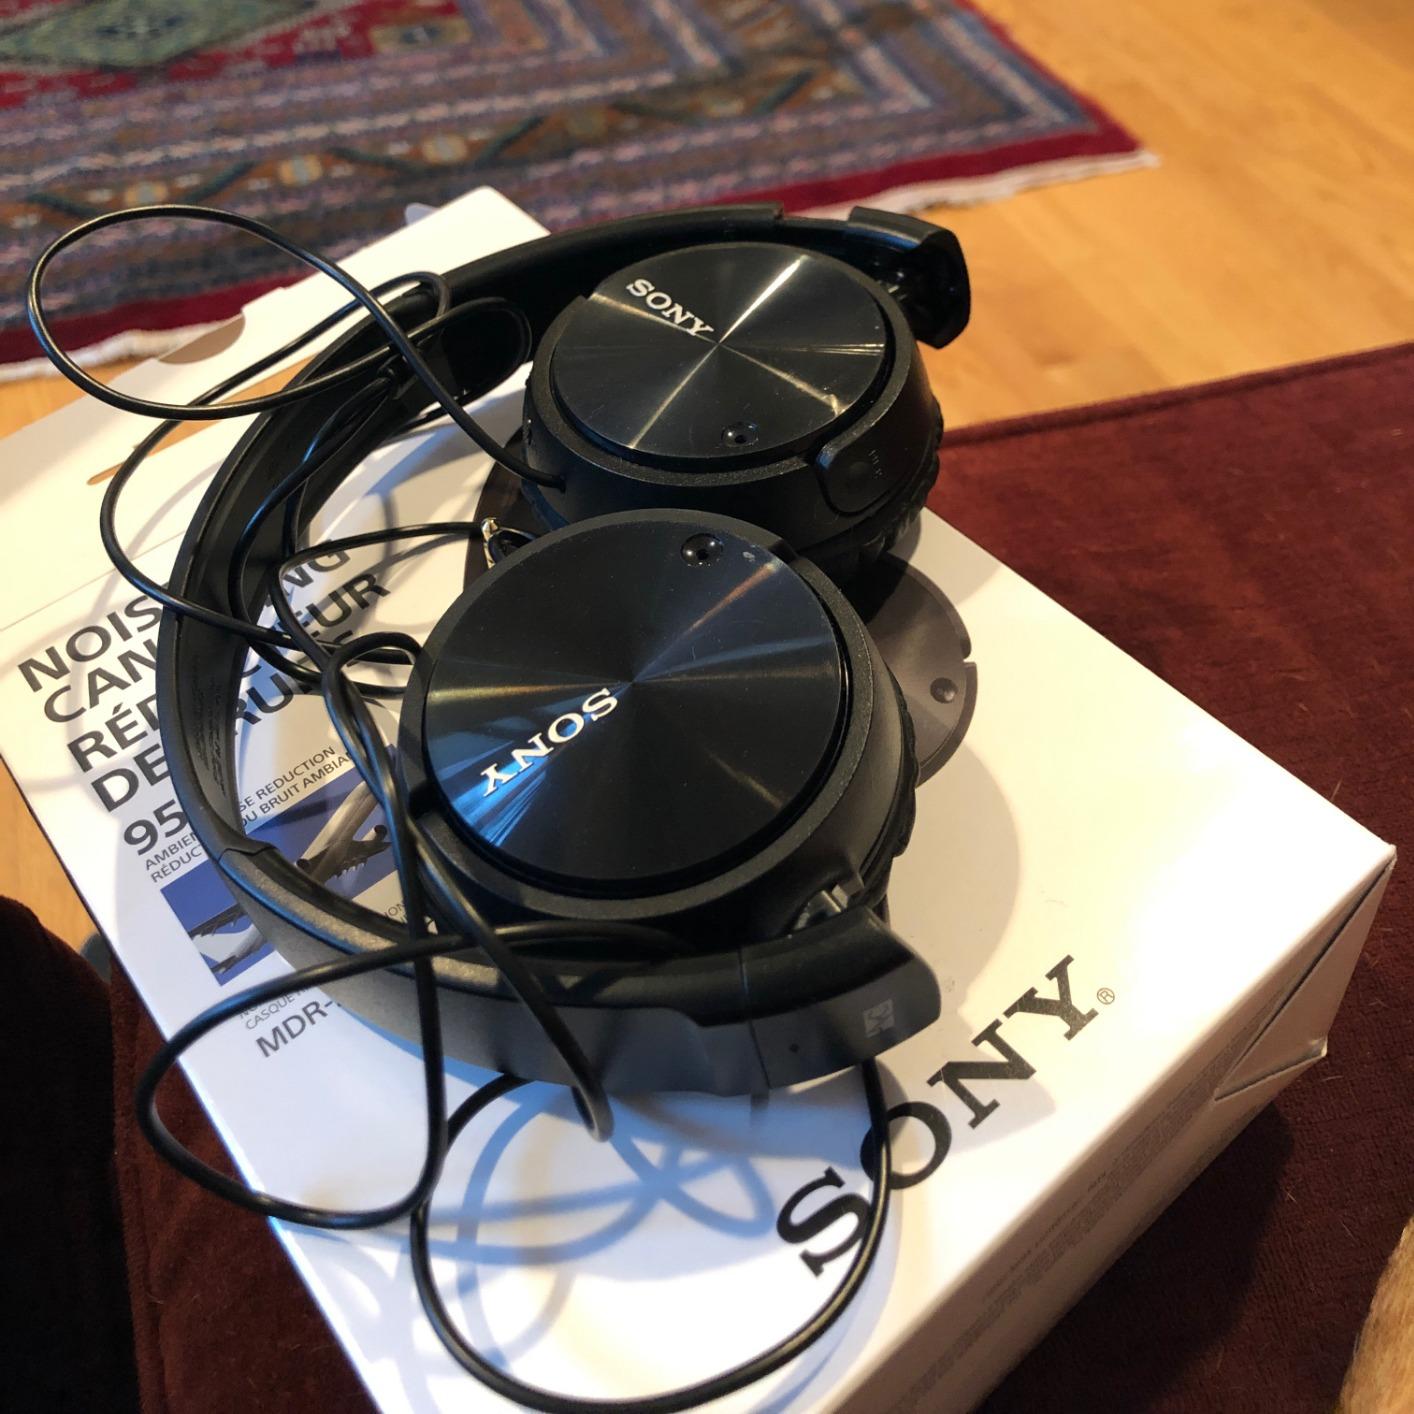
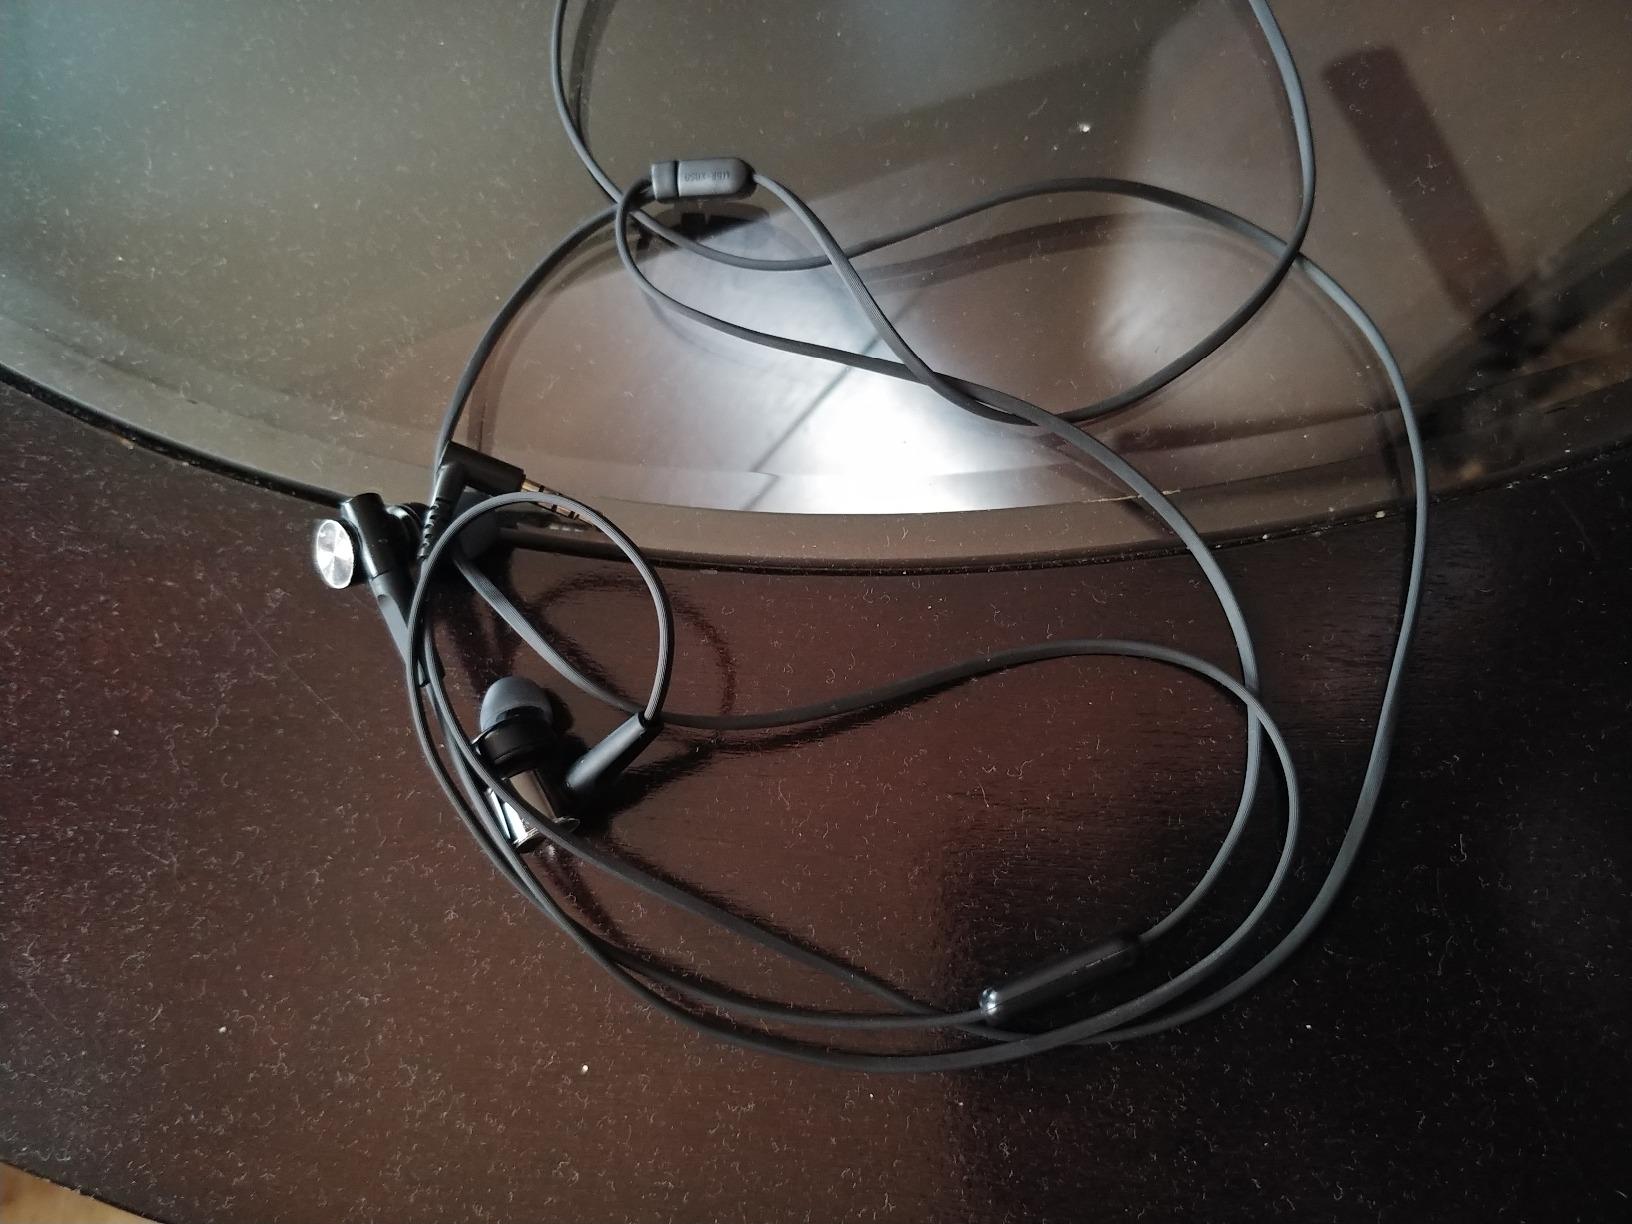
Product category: headphones
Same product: no